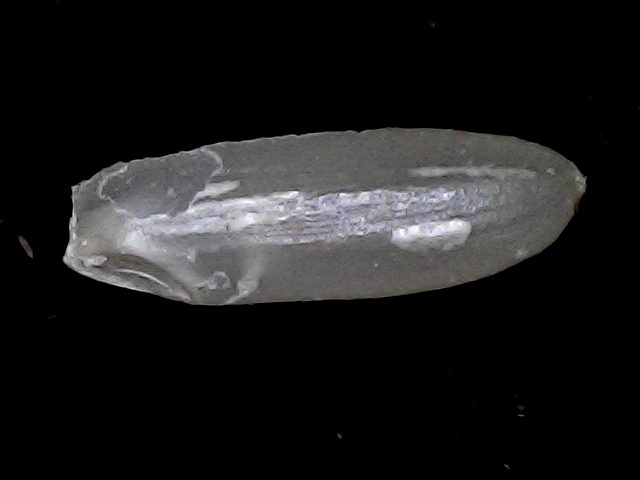
Rice variety: BRRI67